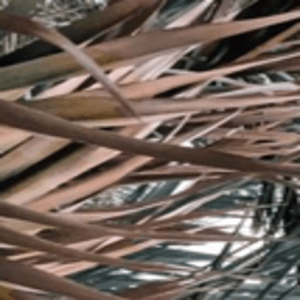
Label: Potassium Deficiency